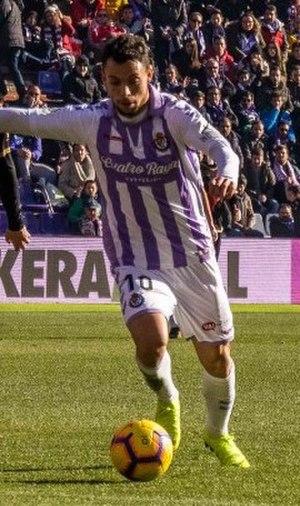
Óscar Plano Pedreño, né le 11 février 1991 à Madrid, est un footballeur espagnol évoluant au poste de milieu de terrain au Real Valladolid.